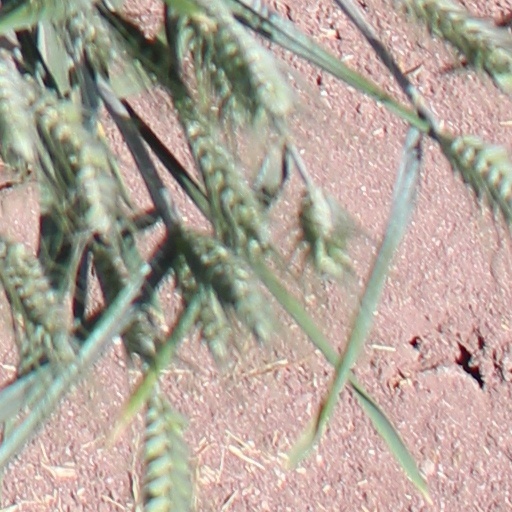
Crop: wheat